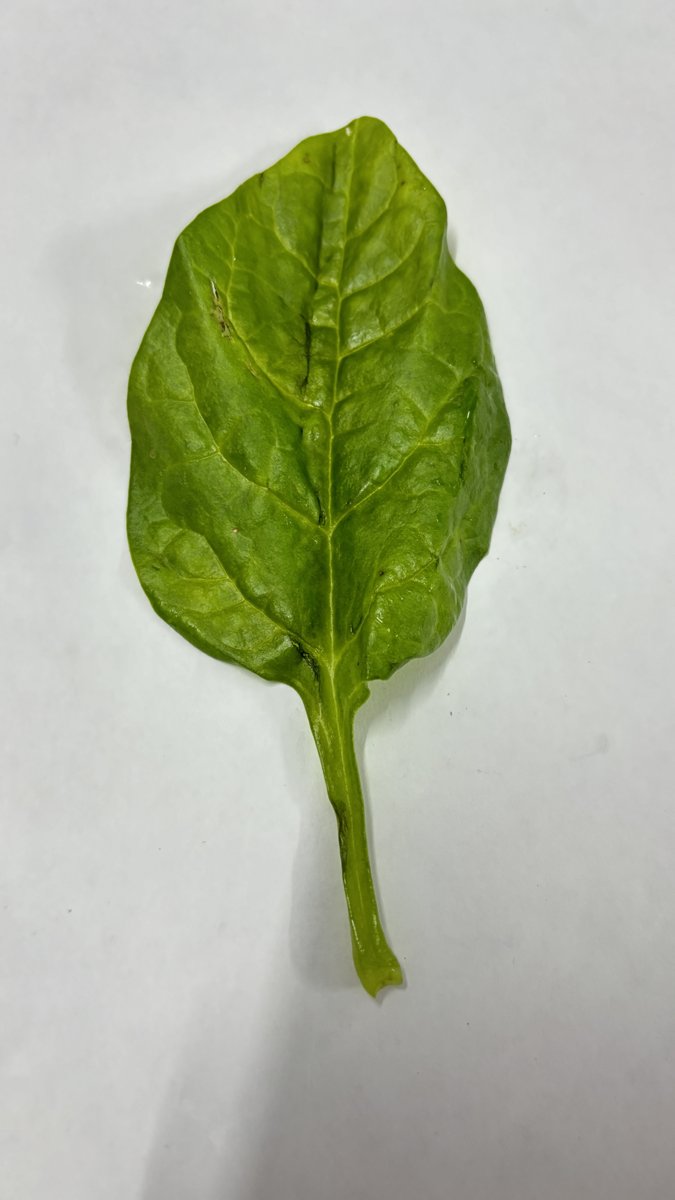
Label: Downy-Mildew